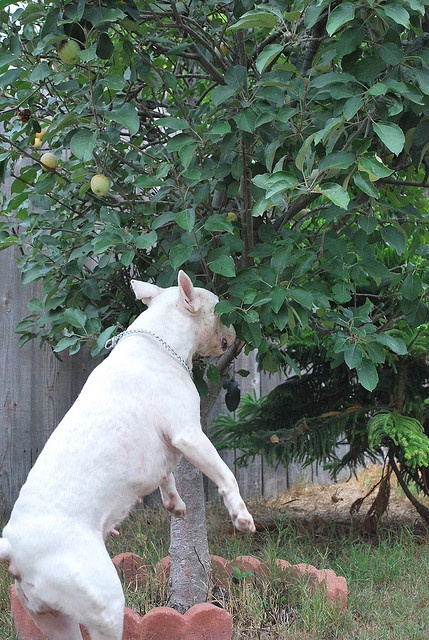
A dog jumping in the air by a tree.
A dog jumps up into the leaves of a tree.
A white dog sticking its head into a tree of fruit.
A dog jumping into the air to catch a toy.
a god on its hind legs near a small tree